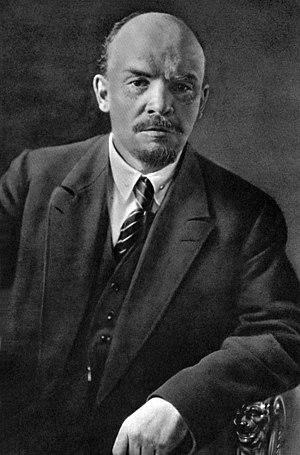
Le peuple indogermanique nordique est un peuple originel mythique des populations allemandes. Le postulat de son existence est développé par les nationalistes dans les territoires allemands à partir du début du XIXᵉ siècle et, à ce titre, génère d'intenses recherches tant au XIXᵉ qu'au XXᵉ siècle. Les philologues, les ethnologues et les historiens allemands du XIXᵉ siècle orientent dans un premier temps leurs recherches pour mettre en lumière une origine orientale des populations germaniques, puis, dans un second temps, ces chercheurs modifient les axes de leurs travaux afin d'attester de l'origine nordique des populations et de la civilisation germaniques. Les résultats obtenus donnent rapidement lieu à une exploitation délibérée dans le débat sur la question de l'identité allemande qui fait rage pendant tout le XIXᵉ siècle. À partir des années 1920, les résultats des recherches sur ce peuple hypothétique sont utilisés par les pangermanistes extrémistes que sont les nazis afin de justifier la revendication de territoires d'une extrême étendue pour la nation allemande, noyau d'un futur Reich Grand-Germanique.
La Russie, en forme longue la fédération de Russie, est un état fédéral transcontinental. Elle est l'héritière de l'Empire russe et l'état continuateur de l'Union des républiques socialistes soviétiques.
Le communisme est initialement un ensemble de doctrines politiques, issues du socialisme et, pour la plupart, du marxisme, s'opposant au capitalisme et visant à l'instauration d'une société sans classes sociales, sans salariat et une mise en place d'une totale socialisation économique et démocratique des moyens de production.